List of England Test cricket records

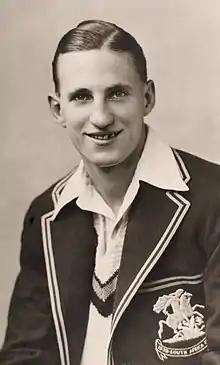
Len Hutton has scored the highest individual Test score (364) for England.

A run is the basic means of scoring in cricket. A run is scored when the batsman hits the ball with his bat and with his partner runs the length of of the pitch.